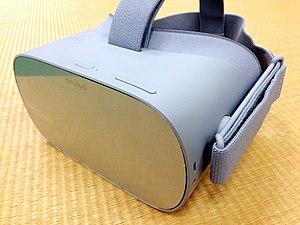
Oculus VR est une société américaine créée par Palmer Luckey et Brendan Iribe, et filiale de Facebook. Oculus VR a été rachetée par Facebook en mars 2014 pour 2 milliards de dollars, a pour secteur d'activité la réalité virtuelle. Leur produit principal, l'Oculus Rift, est un casque de réalité virtuelle, dont la 1ʳᵉ version commerciale a été mise sur le marché en mars 2016.